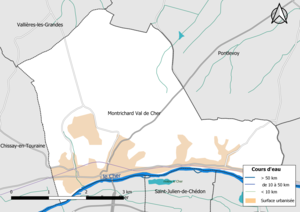
Carte du réseau hydrographique de la commune de fr:Montrichard Val de Cher (Loir-et-Cher, France).
Montrichard Val de Cher est une commune nouvelle, située dans le département de Loir-et-Cher en région Centre-Val de Loire, créée le 1ᵉʳ janvier 2016.